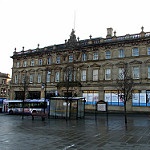
Scene: Outdoor